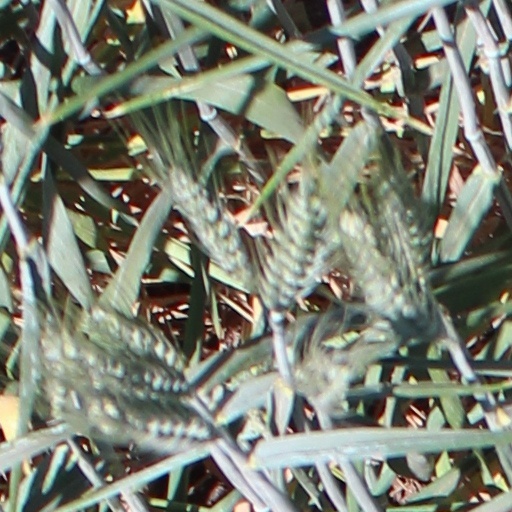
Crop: wheat